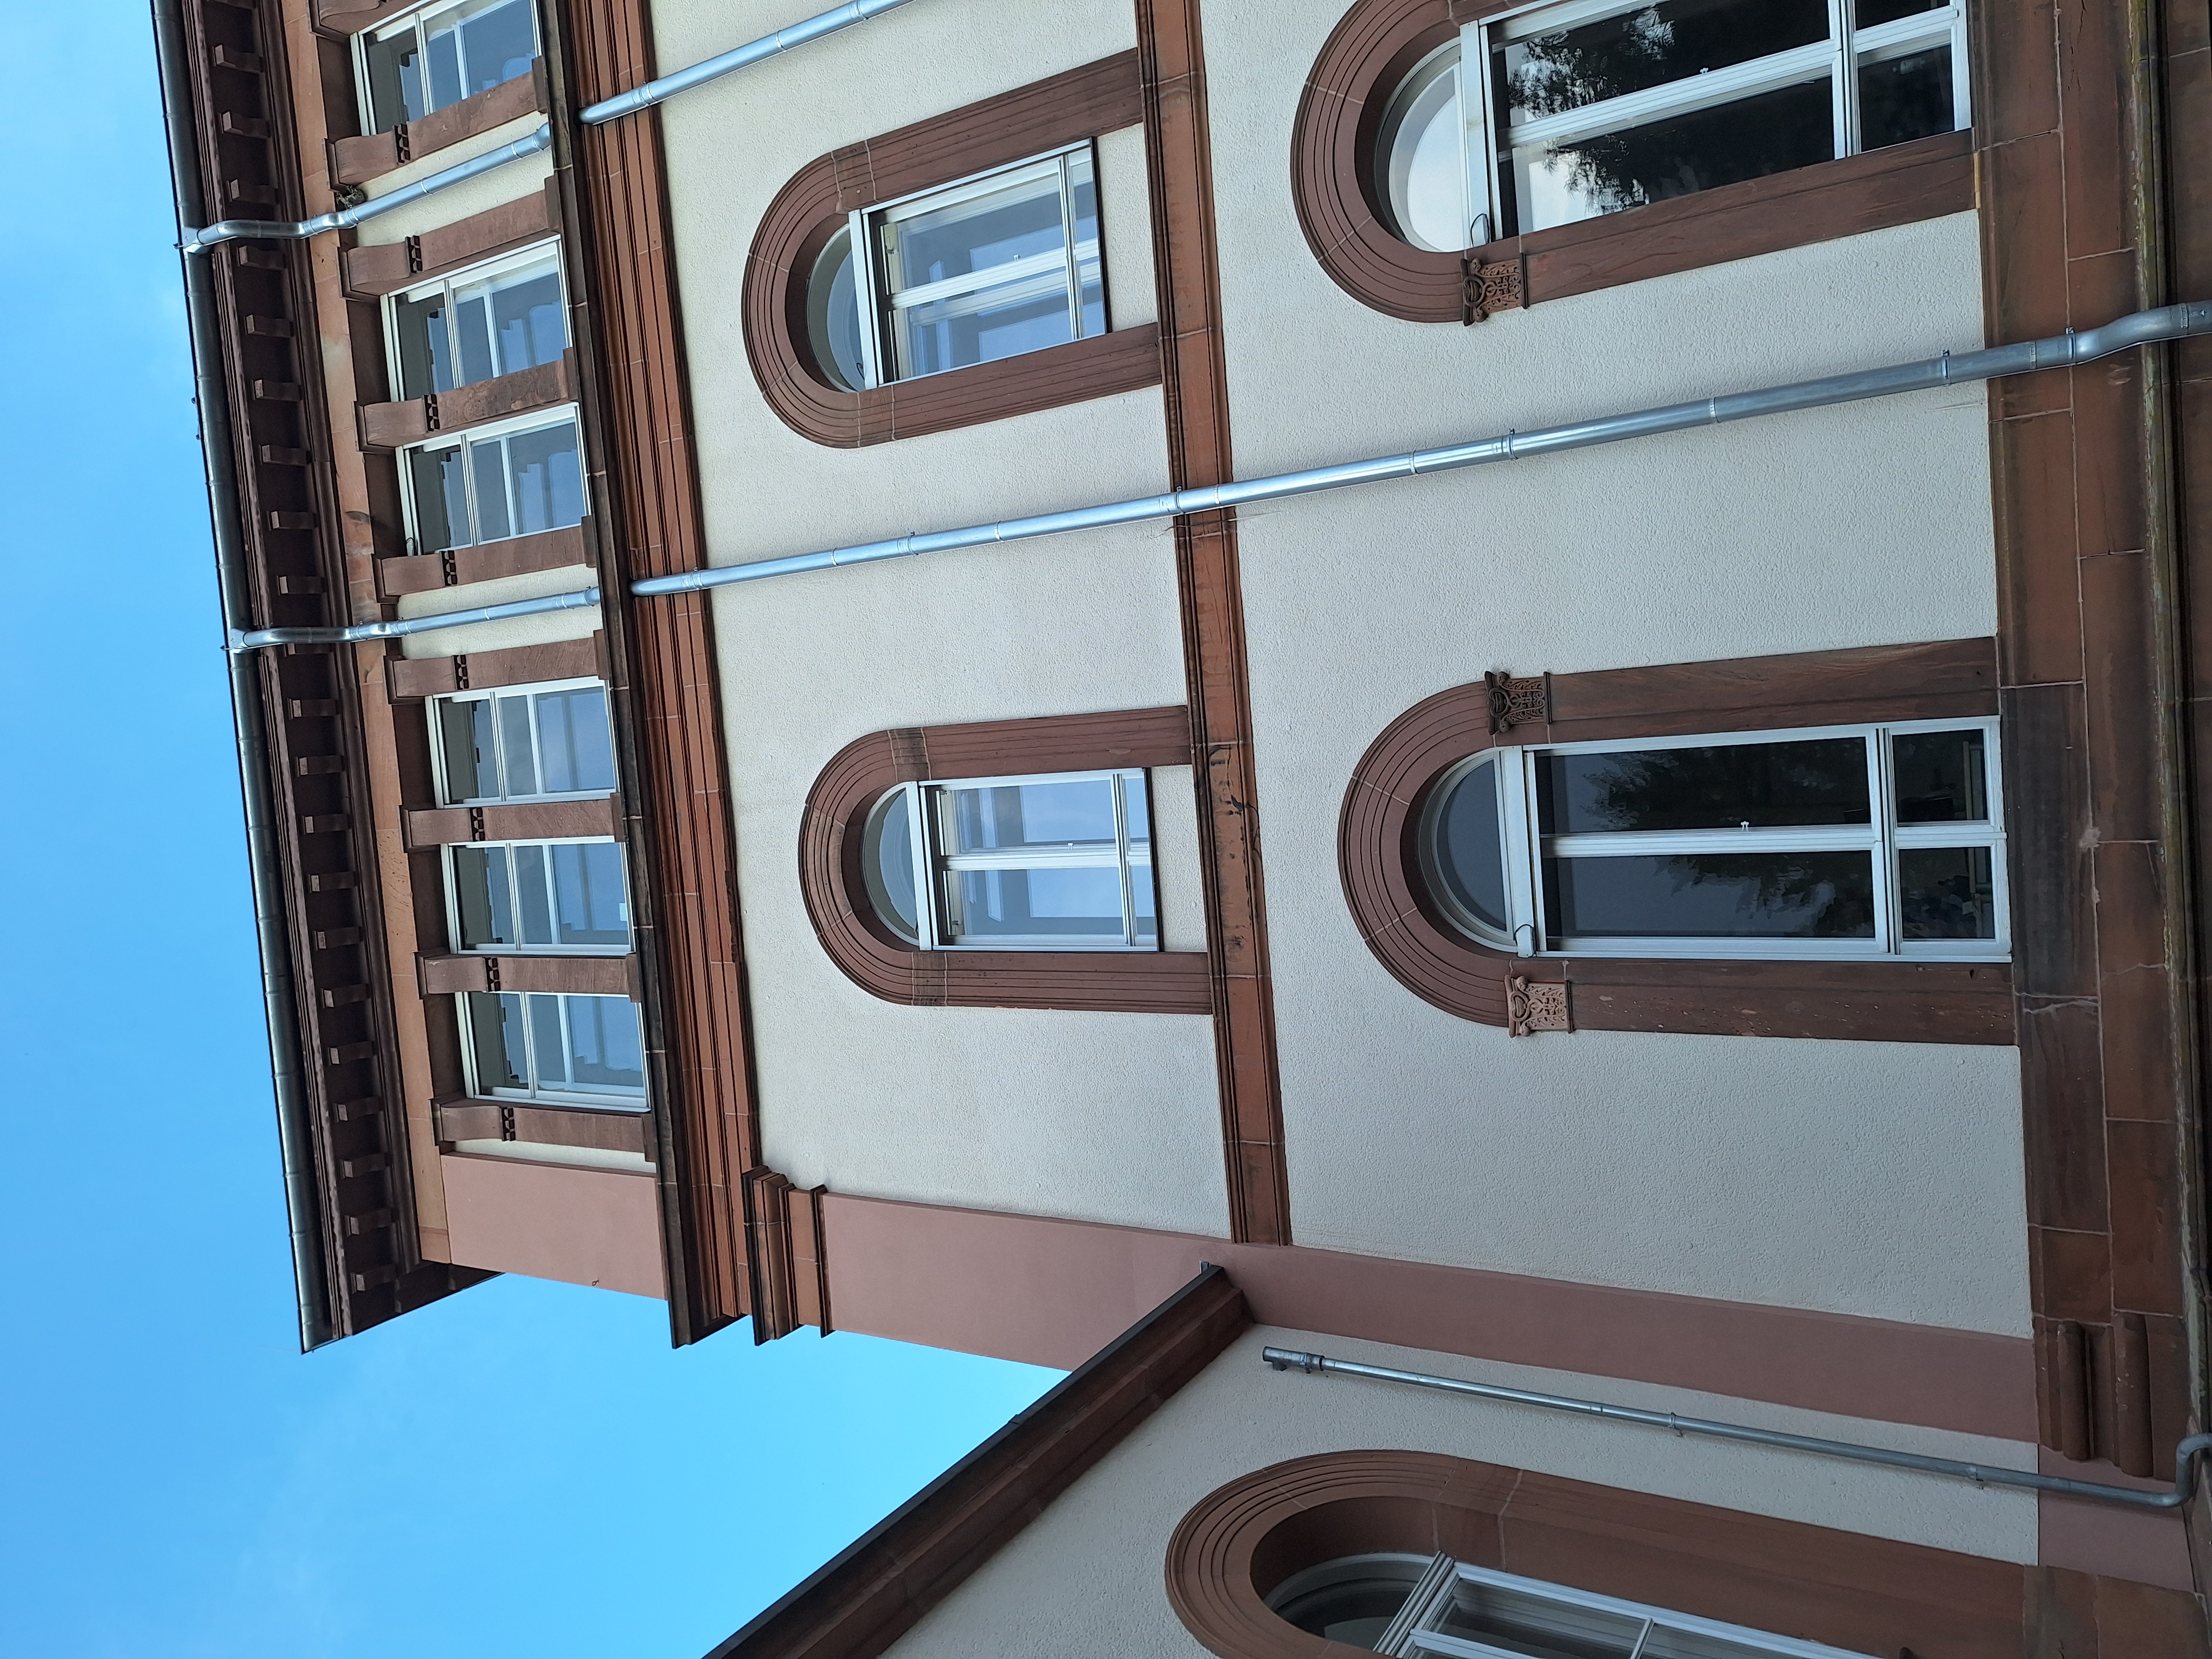
Building: Ketzerbach 63